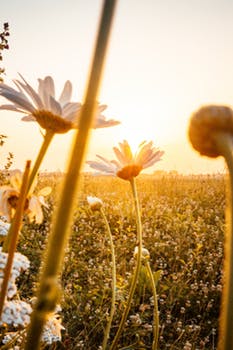
Label: No Watermark